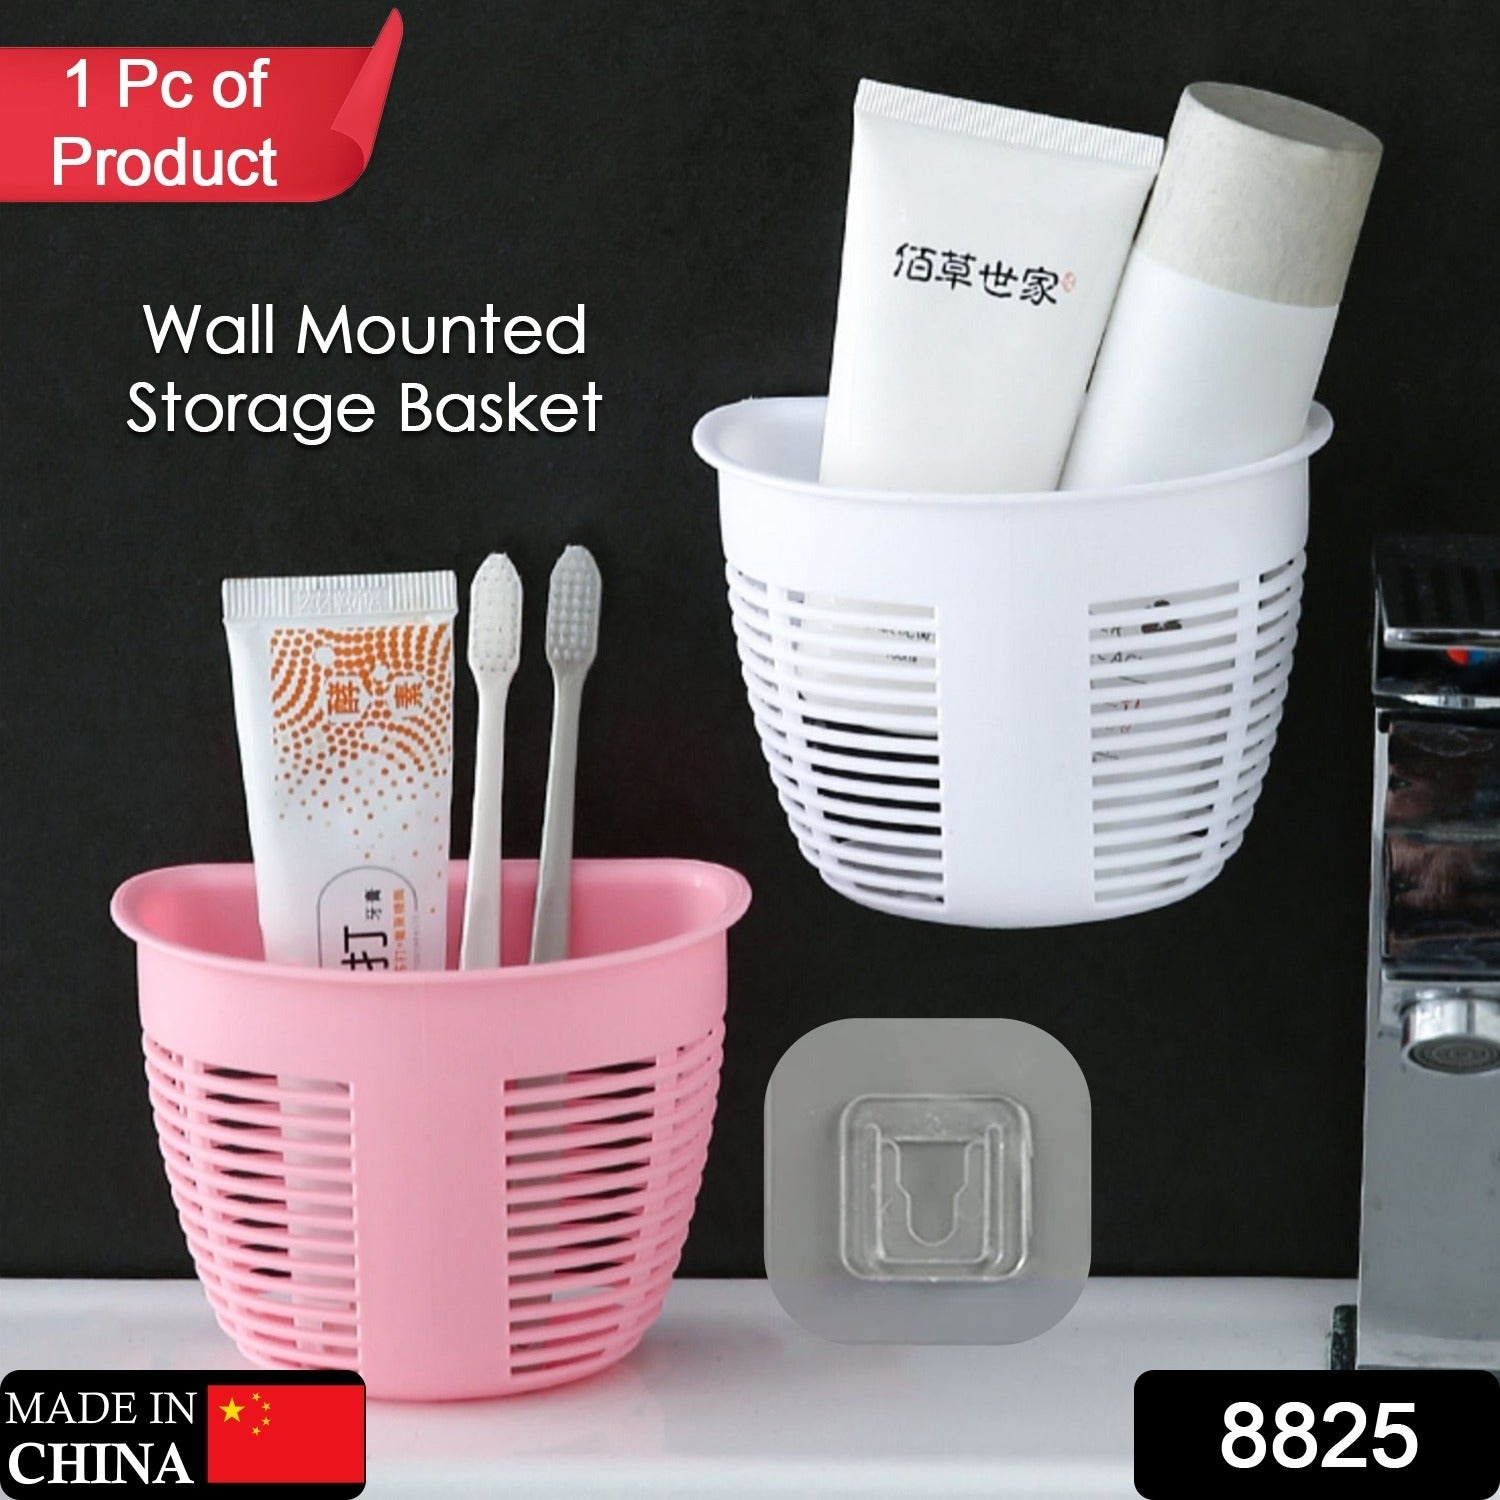
Hanging Plastic Storage Basket, Adhesive Wall Mounted Organizer Box Make Up Holder Shelf Bathroom Wall Basket Punch Free Drain Basket for Kitchen Bathroom, Wall Type Storage Basket (1 Pc)
﻿​ _ 8825 Hanging Plastic Storage Basket, Adhesive Wall Mounted Organizer Box Make Up Holder Shelf Bathroom Wall Basket Punch Free Drain Basket for Kitchen Bathroom, Wall Type Storage Basket (1 Pc) Description:- Hanging plastic storage basket, adhesive wall mounted organizer box make up holder shelf bathroom wall basket punch free drain basket for kitchen bathroom sleek and functional: the minimalist white design seamlessly blends with any interior style, offering both visual appeal and practicality. Versatile usage: practical for storing items in the bathroom, kitchen, and other areas of your home. just take off the protective film of the adhesive sticker and paste it on the wall, then exhaust the air out. stick the circular drop glue on the back of the wall mounted basket. Convenient installation: no drilling required, ensuring a setup process, easy and convenient to install. bathroom wall shelf can be matched with various styles of home decoration to perfectly decorate your room. these can be widely used in bathrooms, washrooms Optimal space utilization: wall-mounted design that optimizes space usage, freeing up valuable floor space. plastic bathroom shower organizer, wall mounted shower shelf with hooks, no drilling shower basket storage racks for kitchen, shampoo, body wash, conditioner. Efficient drainage: features hollow design, allowing for easy water drainage and preventing moisture buildup. the basket with fine details and good workmanship helps you contain what you need and makes your life becomes more refined and tasteful. Dimension :- Volu. Weight (Gm) :- 96 Product Weight (Gm) :- 37 Ship Weight (Gm) :- 96 Length (Cm) :- 9 Breadth (Cm) :- 8 Height (Cm) :- 6
Brand: Nuva Enterprise
Category: Home & Garden > Household Supplies > Storage & Organization